Amreeka

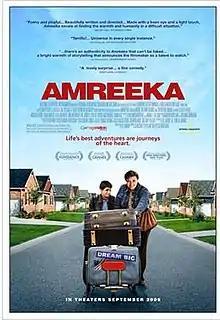
Theatrical release poster

Amreeka is a 2009 independent film written and directed by first-time director Cherien Dabis. It stars Nisreen Faour, Melkar Muallem, Hiam Abbass, Alia Shawkat, Yussuf Abu-Warda, Joseph Ziegler, and Miriam Smith.